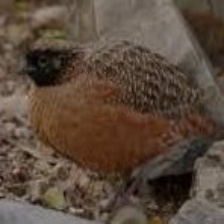
Species: MASKED BOBWHITE
Scientific name: COLINUS VIRGINIANUS RIDGWAYI
ImageNet parent category: quail